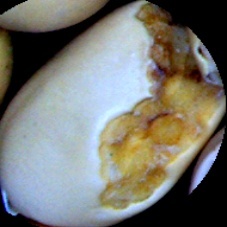
Label: Broken